Bank of California

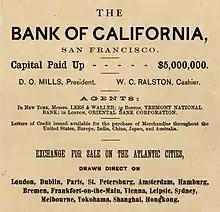
Bank of California ad, 1870

The Bank of California financed a number of mining operations of the Comstock Lode, and repossessed some mines when their owners defaulted, and ultimately generated enormous profits as a result. However, Ralston sometimes lent money to mine owners in circumstances that would inevitably lead to default and repossession. At the height of their power, Ralston and his "Ring" (as his associates were known) were able to exert monopolistic influence over sections of commerce and industry in San Francisco and in Virginia City.